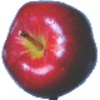
Label: red_delicious_apple